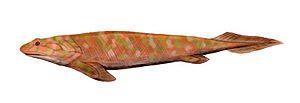
Les Tétrapodes sont une super-classe d'animaux vertébrés gnathostomes dont le squelette comporte habituellement deux paires de membres et dont la respiration est normalement pulmonaire.
Les stégocéphales forment un clade réunissant les sarcoptérygiens tétrapodomorphes du clade des Elpistostegalia ainsi que leurs descendants, les tétrapodes. Ce taxon est caractérisé par le fait que ses représentants possèdent des membres développés, sauf en cas de perte secondaire.
Les Ichthyostegalia forment un ordre éteint de tétrapodes amphibiens qui ont vécu à la fin du Dévonien supérieur. Ils sont considérés aujourd’hui comme constituant un grade évolutif plutôt qu'un vrai clade.
Les Eotetrapodiformes forment un clade de poissons sarcoptérygiens comprenant des tétrapodes et leurs ancêtres immédiats, deux groupes de tétrapodomorphes appelés tristichoptérides et elpistostegalidés. Les Eotetrapodiformes font partie du plus grand clade des Tetrapodomorpha, mais exclut les tétrapodomorphes les plus basaux, tels que les ostéolépiformes.